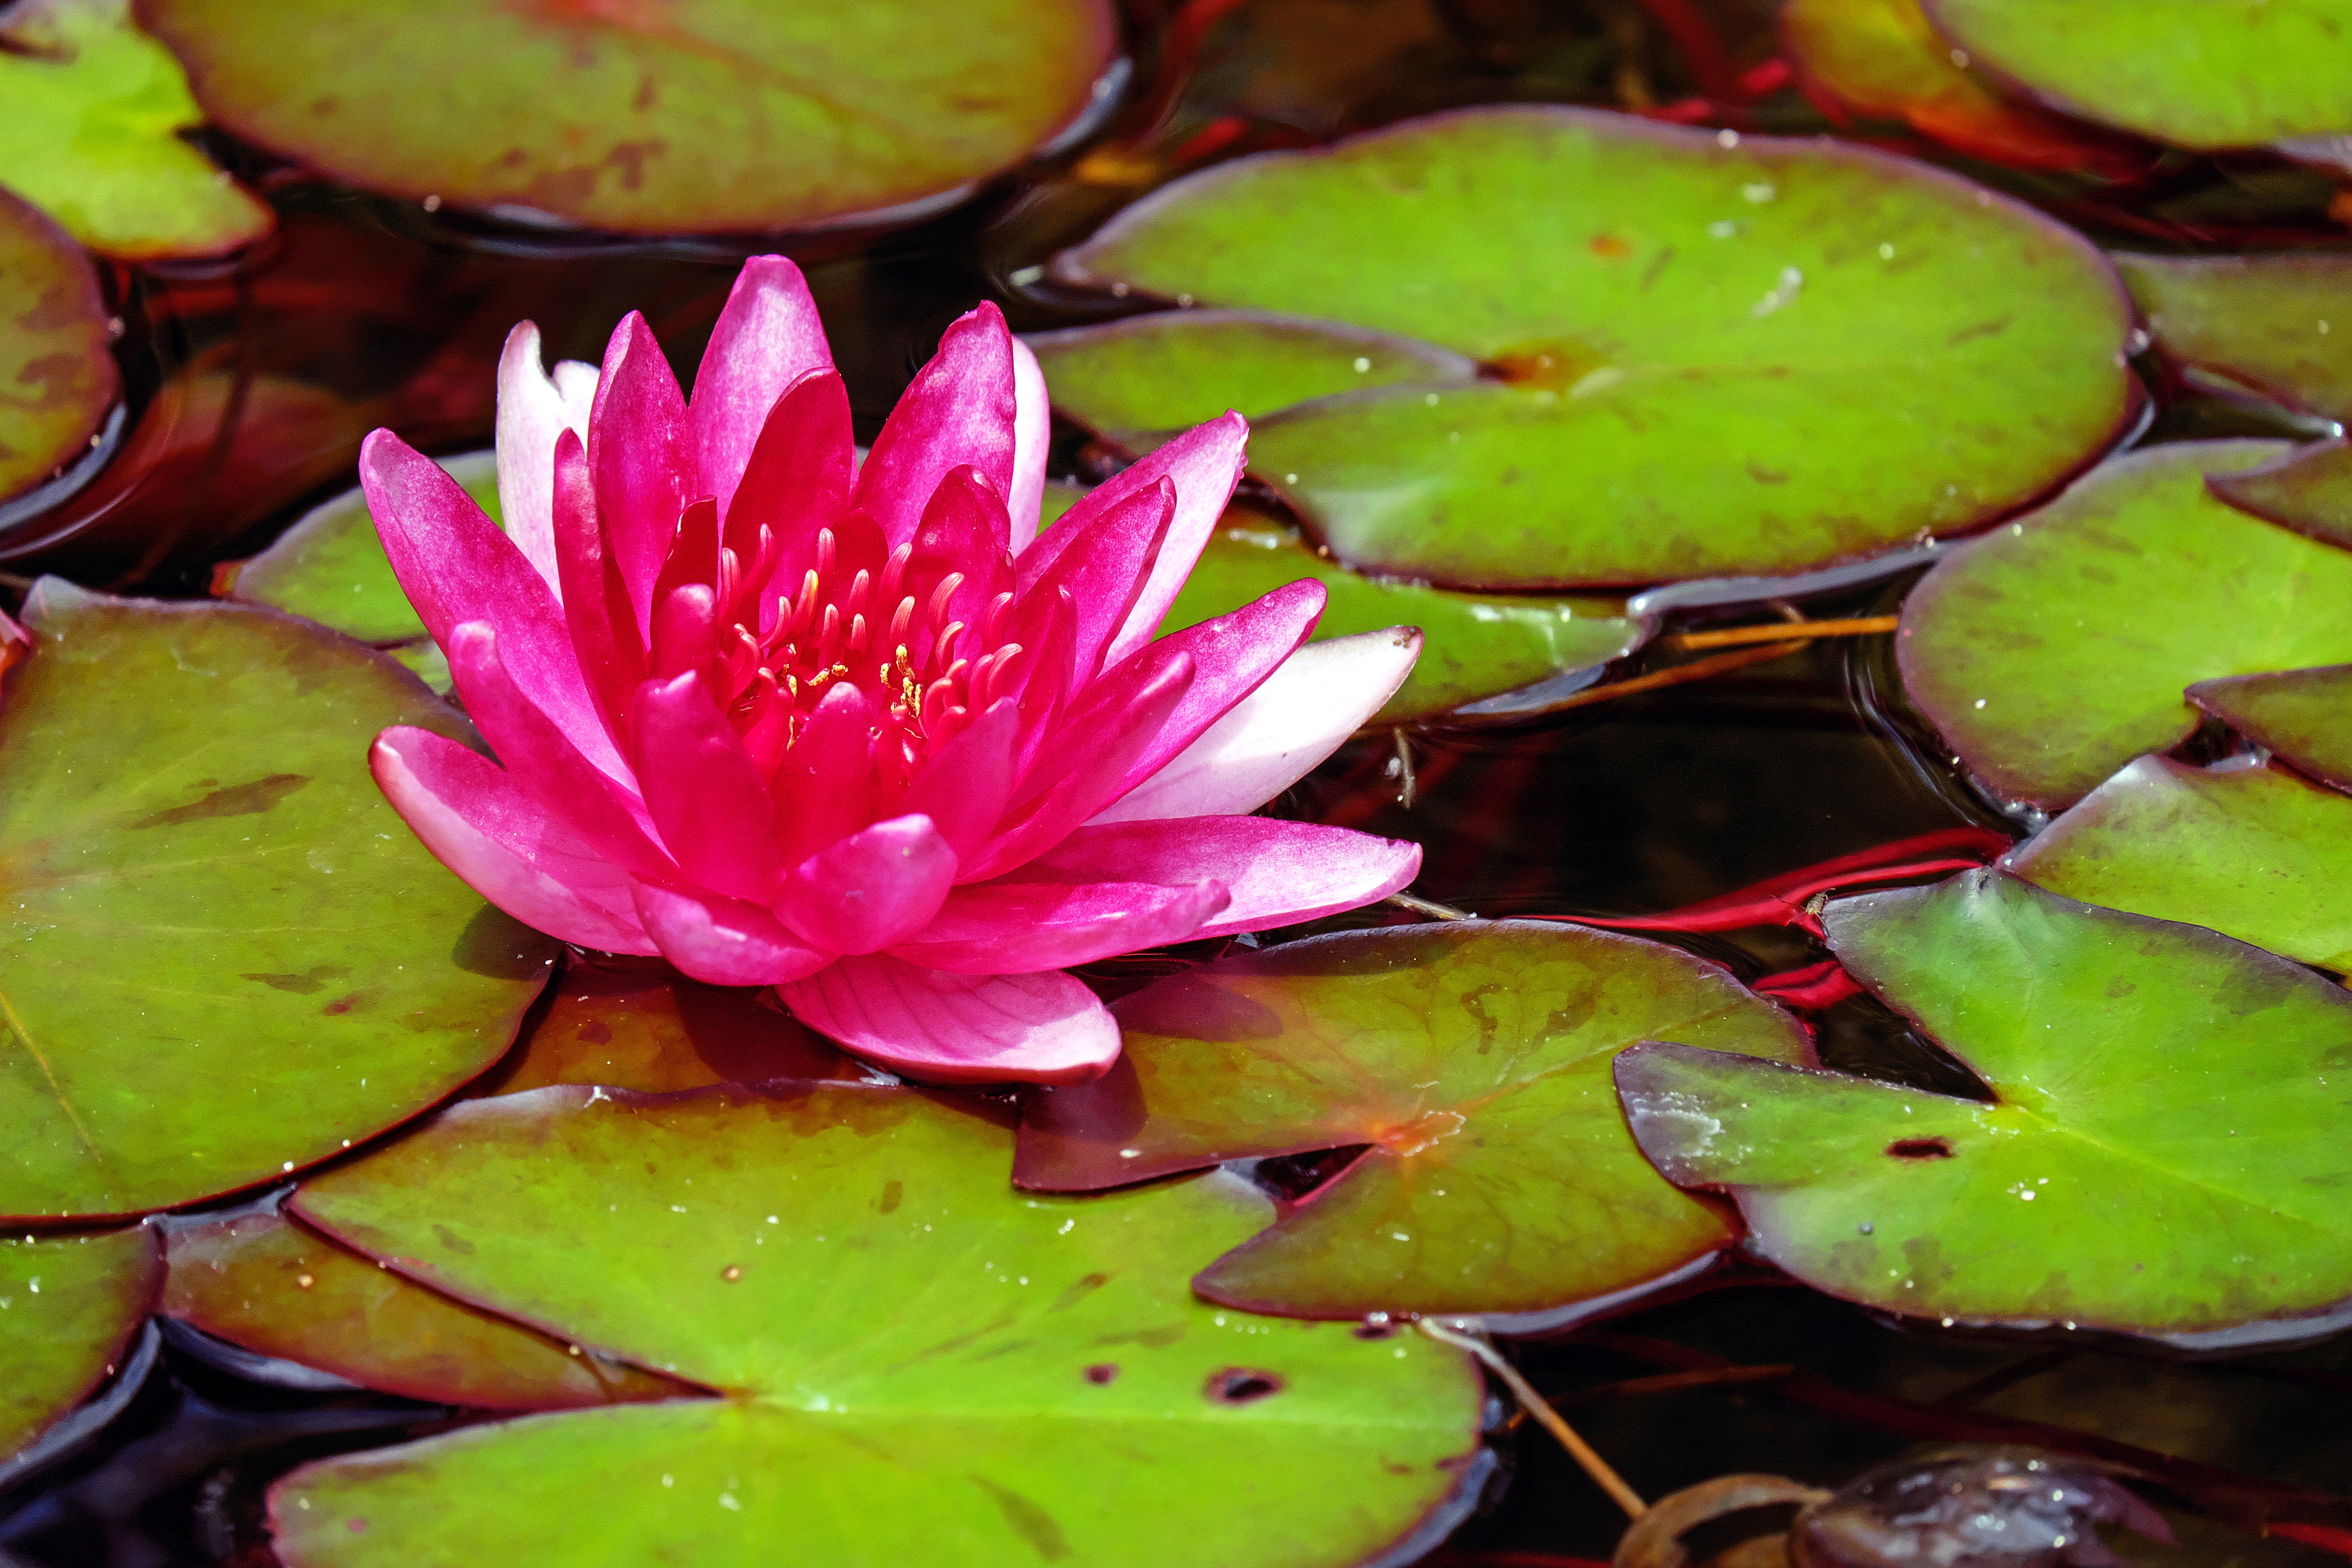
blossom, plant, leaf, flower, petal, bloom, red, botany, aquatic plant, flora, water lily, flowers, nuphar lutea, flowering plant, carnivorous plant, land plant